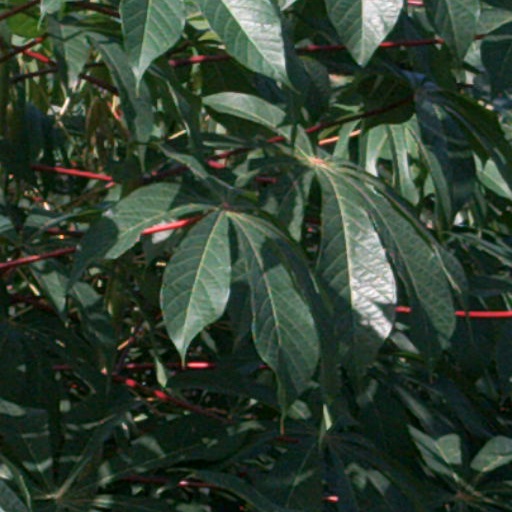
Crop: cassava